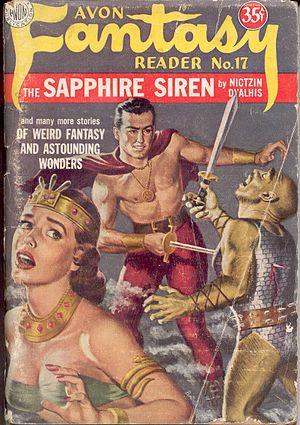
Nictzin Wilstone Dyalhis était un chimiste et un nouvelliste de science-fiction et de fantasy, connu notamment pour ses histoires publiées dans le magazine pulp Weird Tales.